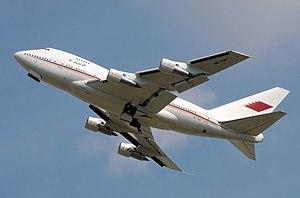
Plusieurs pays possèdent un ou plusieurs avions spéciaux pour le transport de leur chef de l'État, chef de gouvernement ou des membres du gouvernement. Le plus connu d'entre eux est Air Force One, utilisé par le président des États-Unis et géré par l'US Air Force.